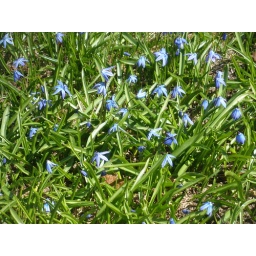
These little blue flowers just pop up randomly all over the backyard. Quite nice.